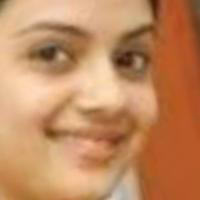
Age group: age 11-20